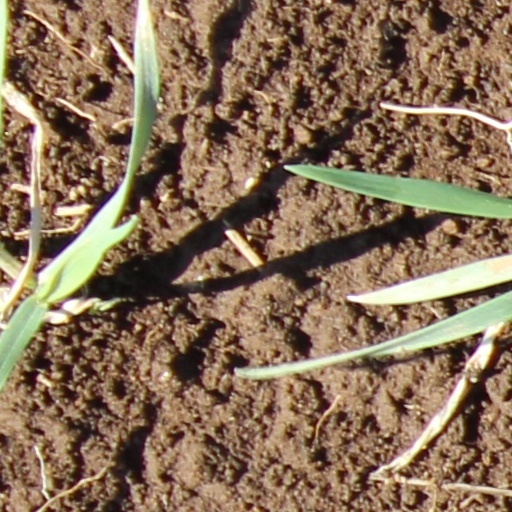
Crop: wheat